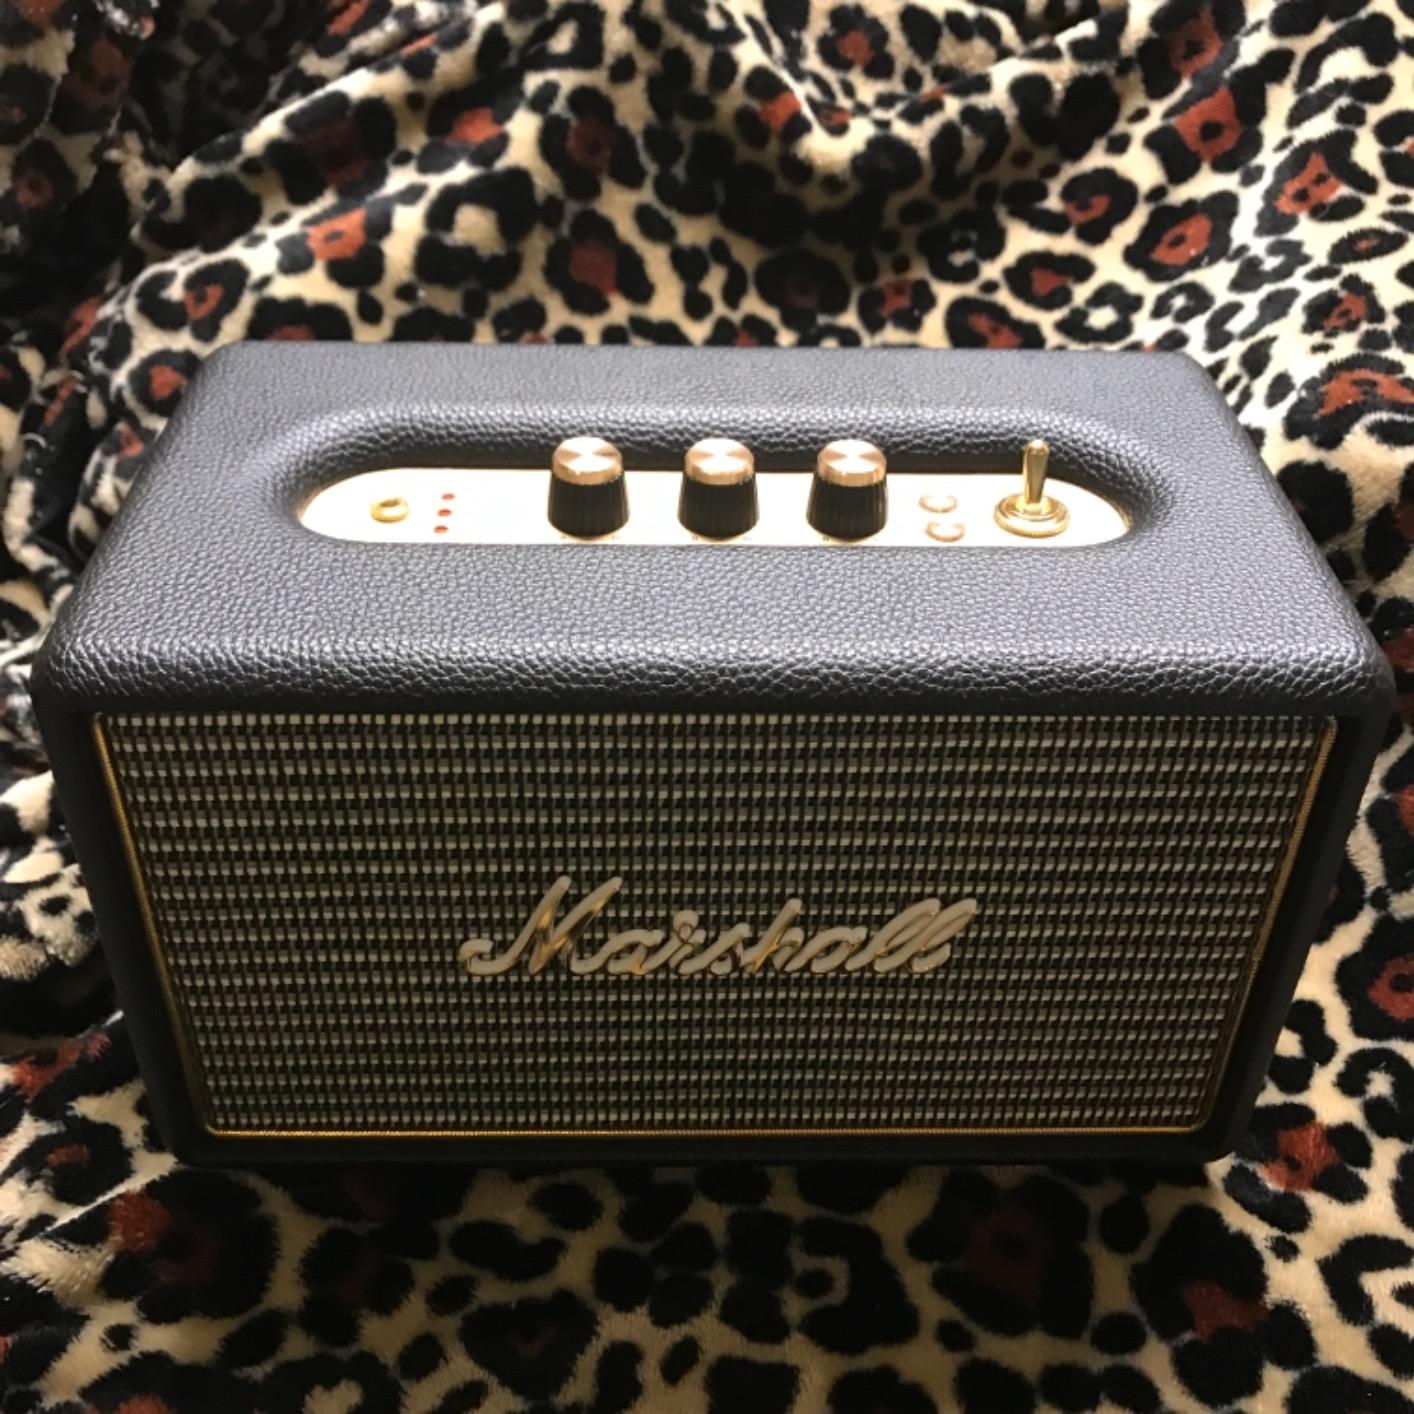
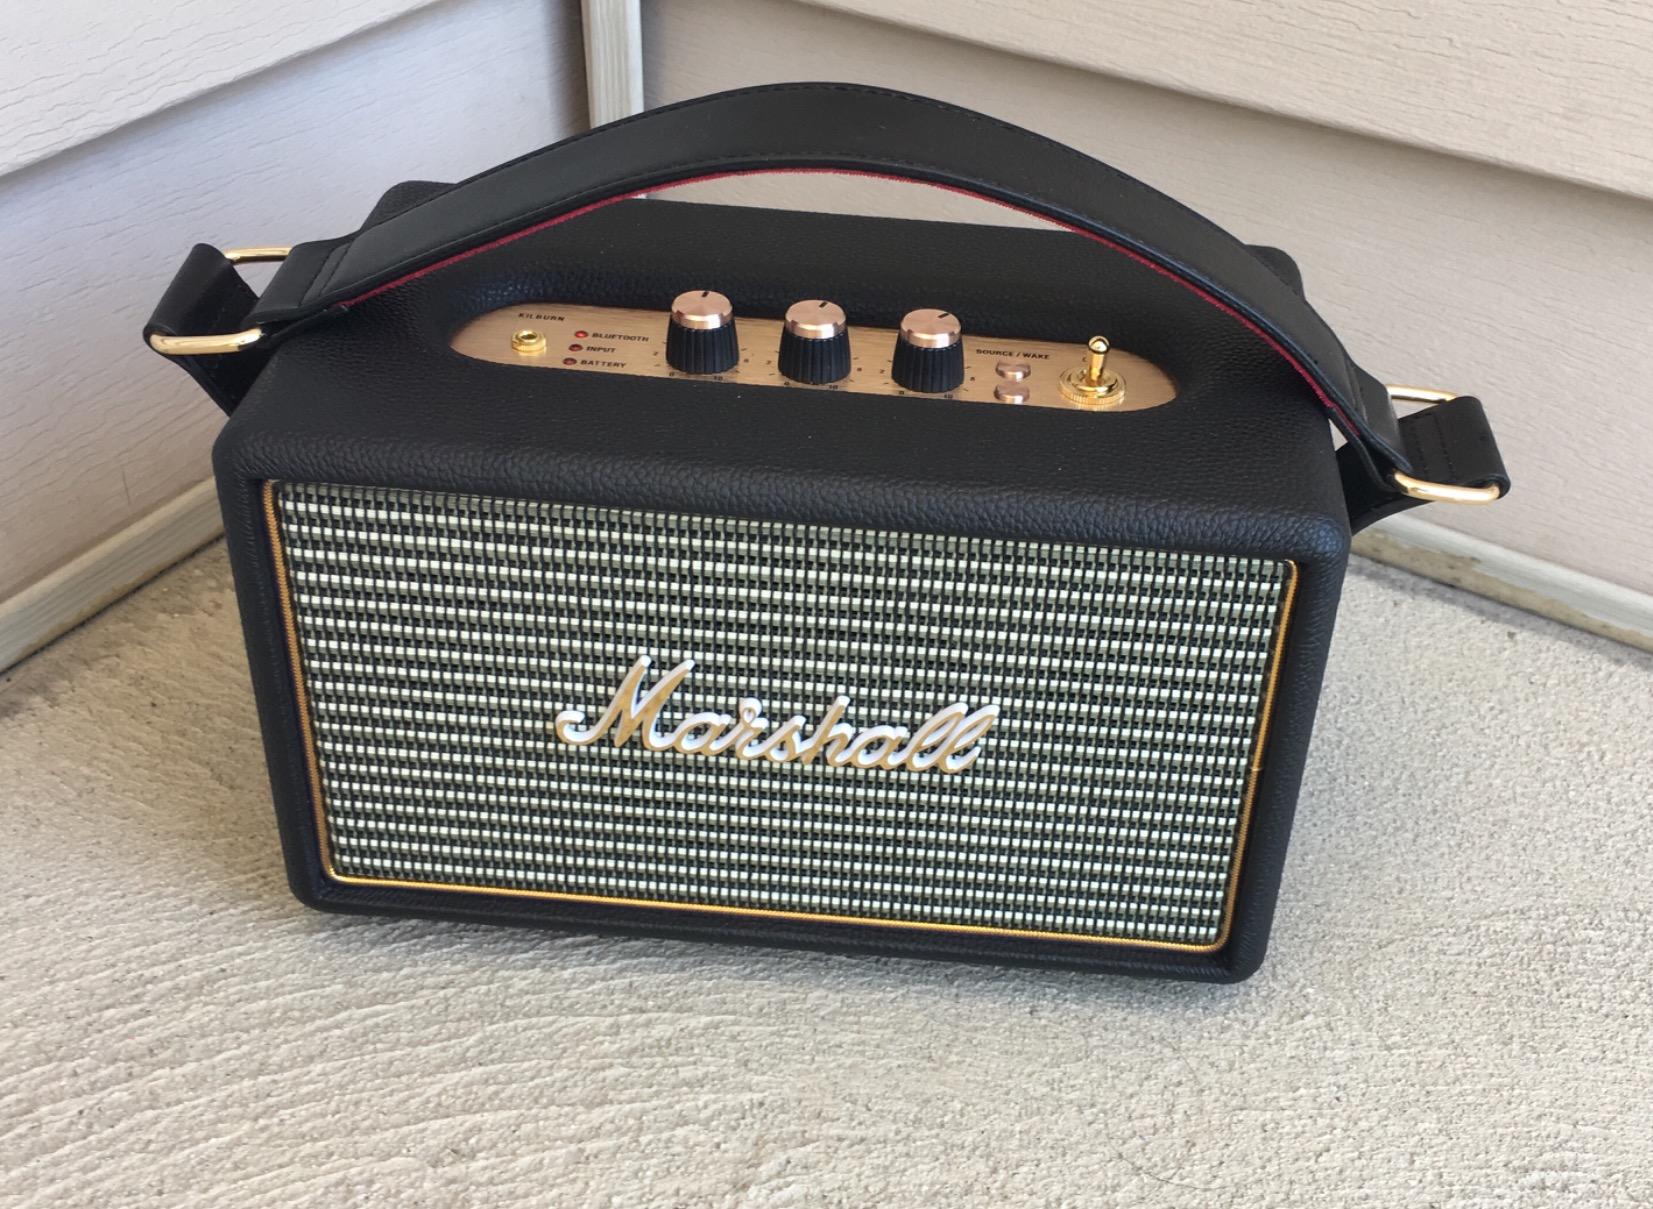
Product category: speaker
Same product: yes